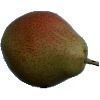
Label: pear_forelle